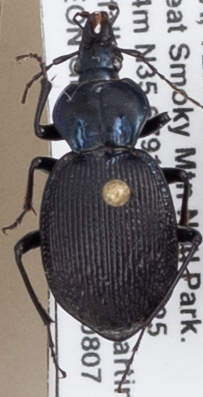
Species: Sphaeroderus stenostomus lecontei
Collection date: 2018-08-07
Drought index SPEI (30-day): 1.69
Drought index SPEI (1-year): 0.88
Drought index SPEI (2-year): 0.17